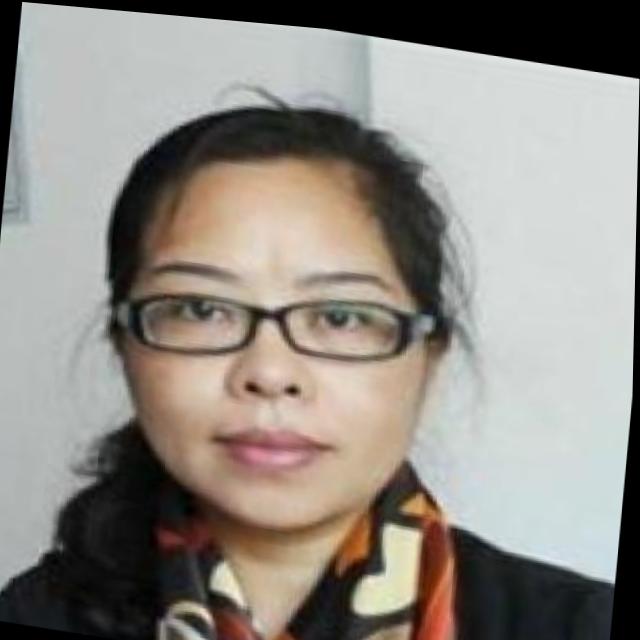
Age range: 21-44